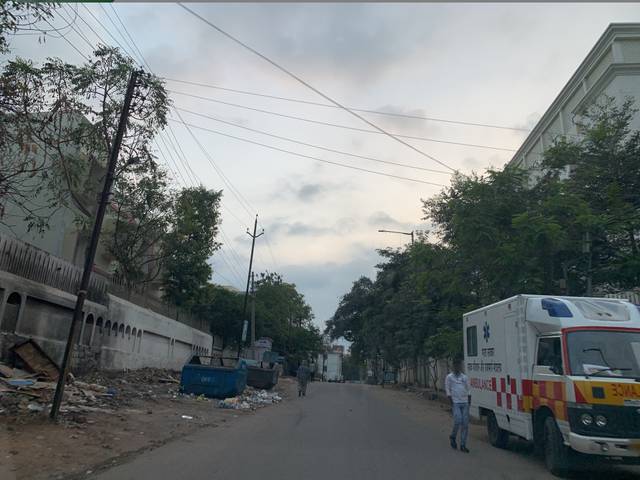
Region: India
Coordinates: 17.399, 78.46